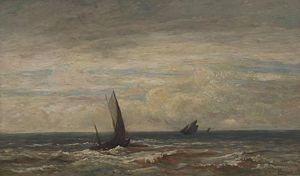
Louis Artan de Saint-Martin, né à La Haye le 20 avril 1837 et mort à Oostduinkerke le 23 mai 1890, est un peintre mariniste belge.